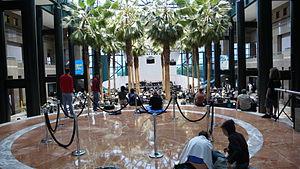
Bang on a Can est un ensemble musical fondé en 1987 à New York par trois compositeurs américains Julia Wolfe, David Lang et Michael Gordon pour promouvoir la musique classique contemporaine américaine. Dans la pratique de nombreux compositeurs étrangers seront joués par l'ensemble. L'ensemble est connu pour sa série de concerts annuels intitulés Marathon Concerts se déroulant chaque année dans le jardin d'hiver de l'atrium du World Financial Center à Manhattan et les tournées internationales Bang on a Can All-Stars.